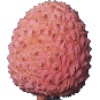
Label: Lychee 1